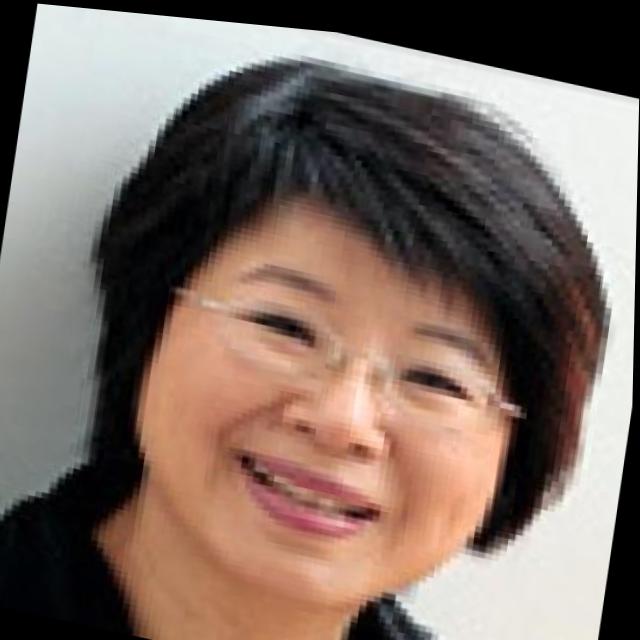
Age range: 45-64